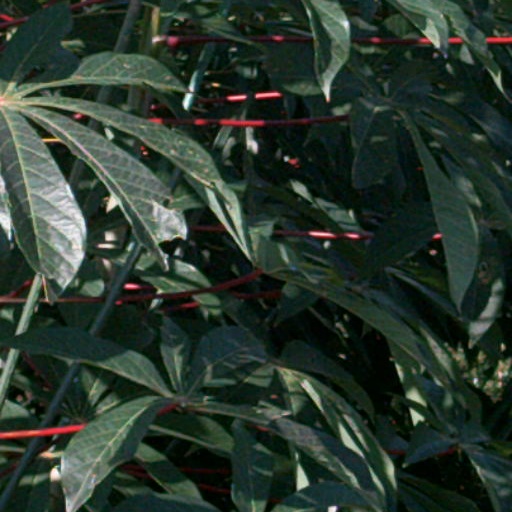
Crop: cassava